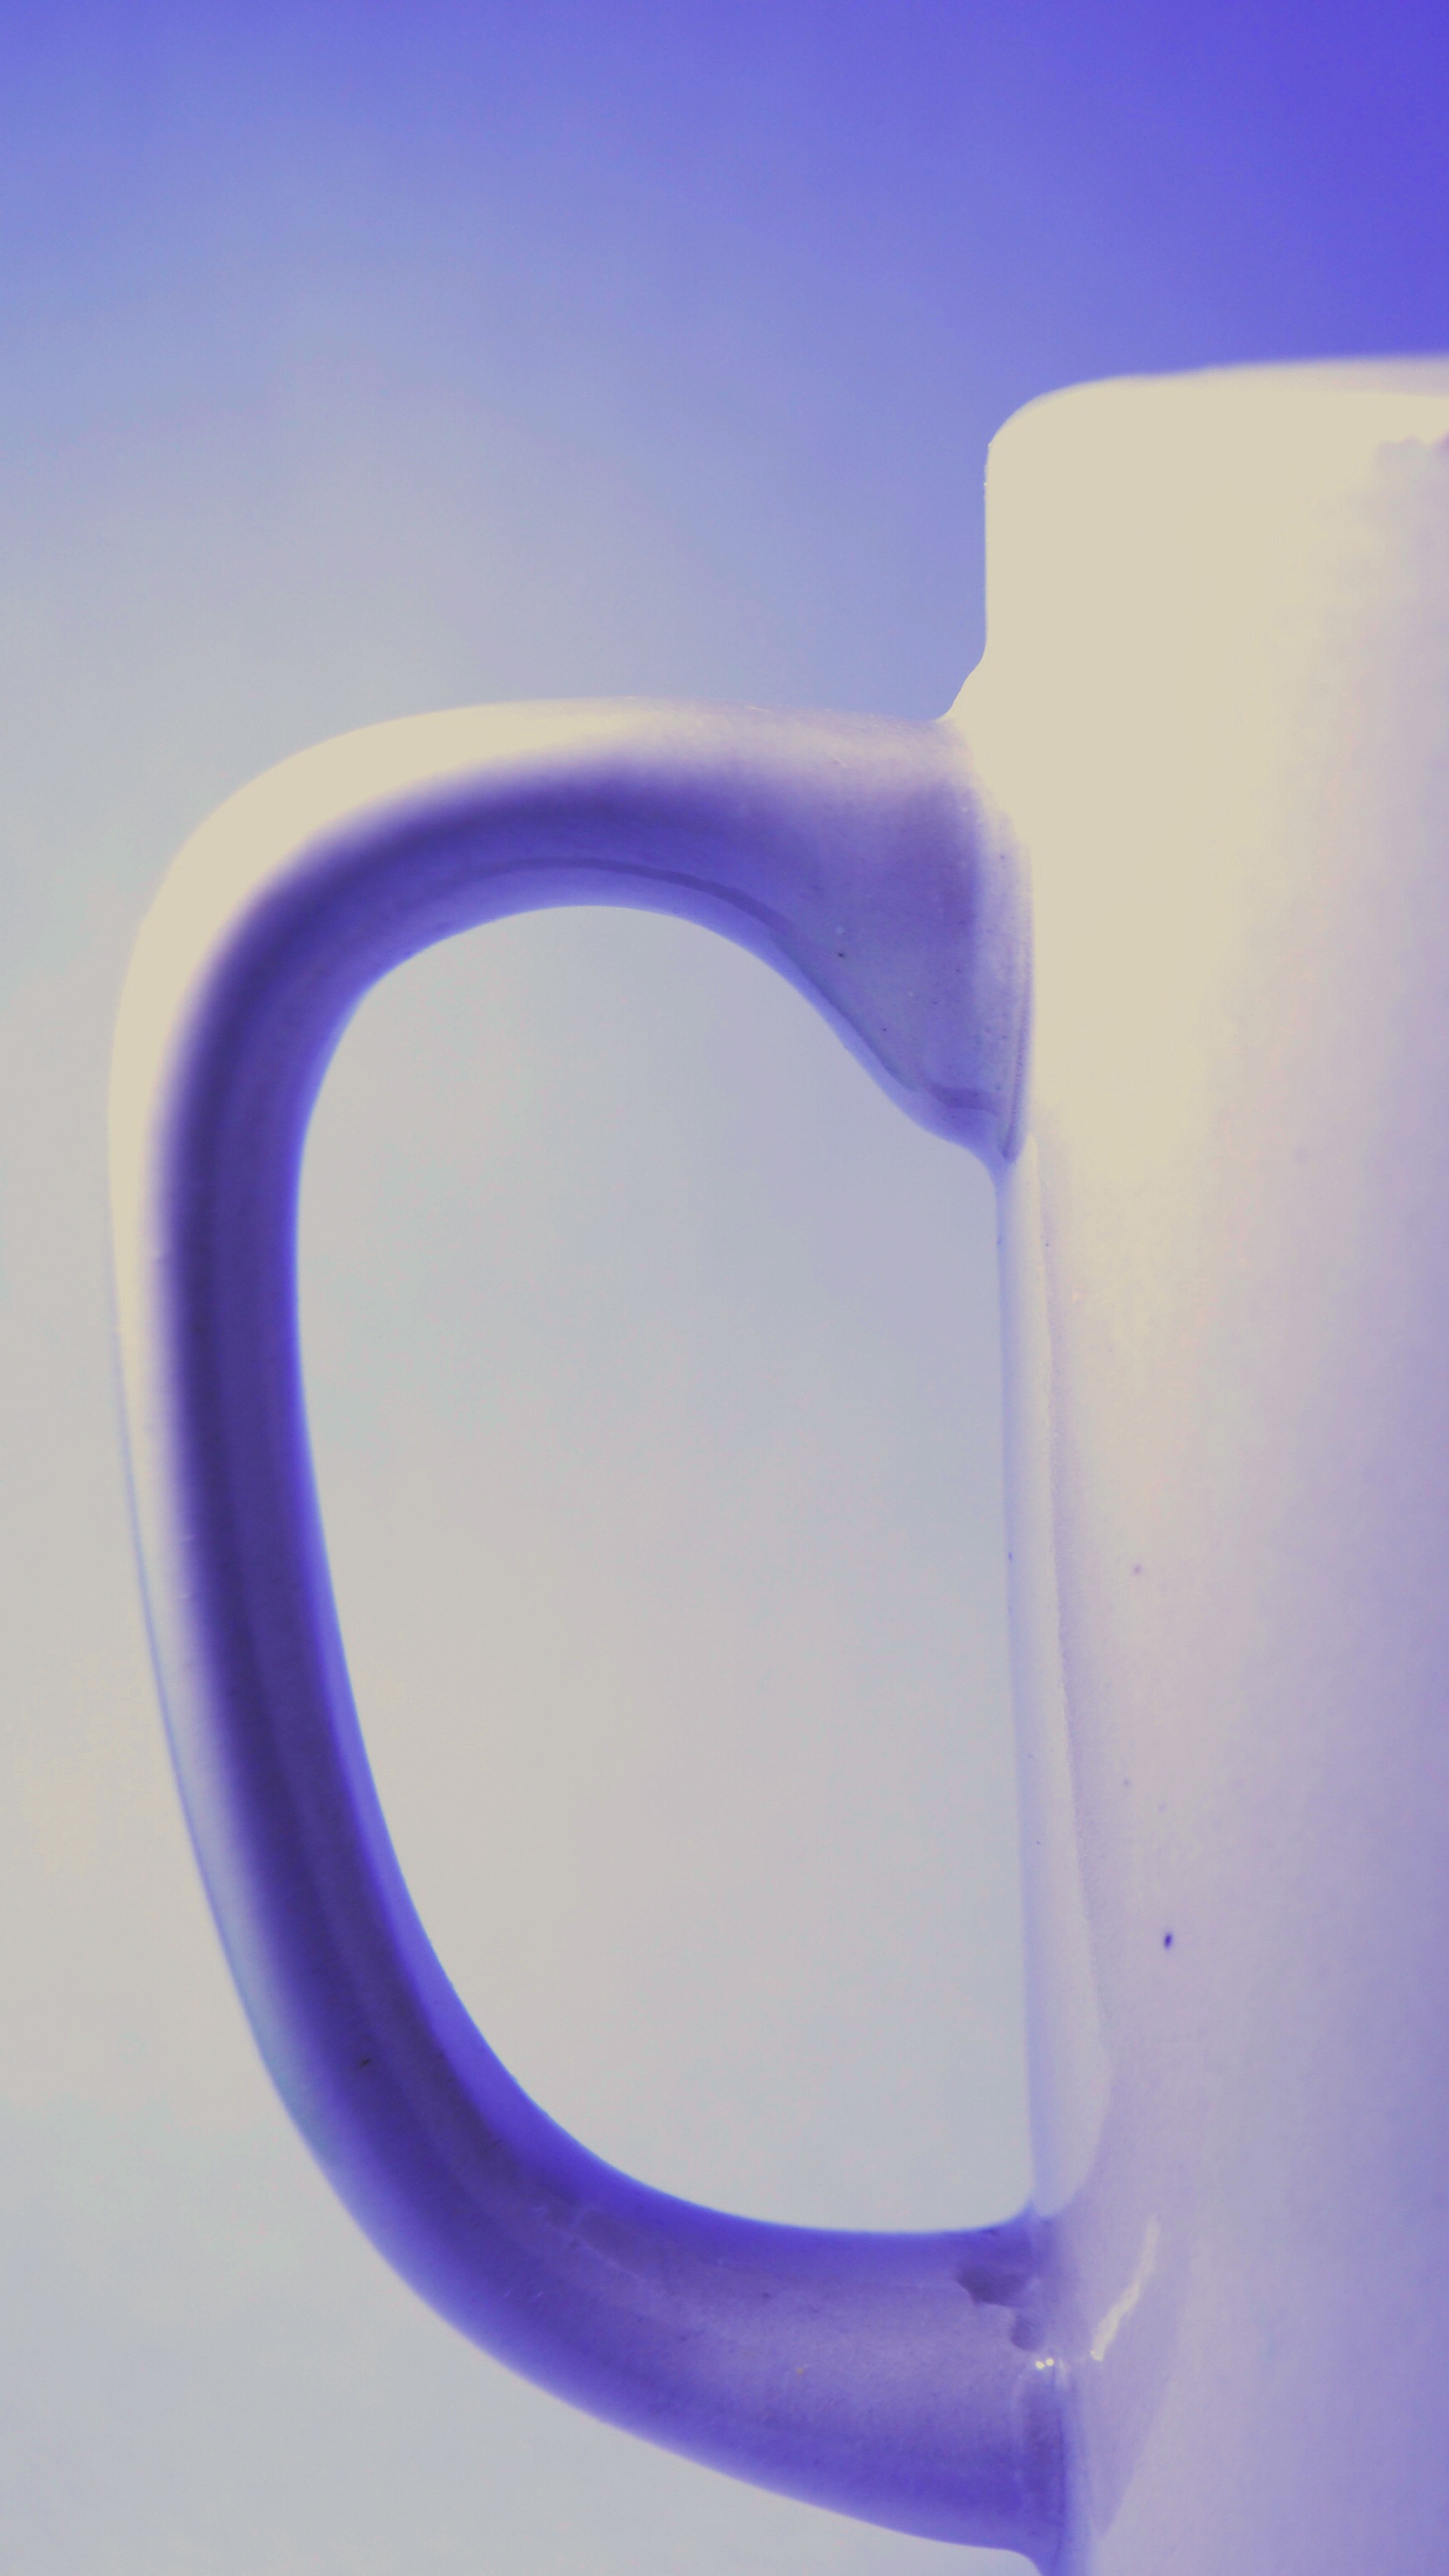
white, purple, number, cup, blue, mug, lighting, handle, font, art, violet, beauty, beautiful, shape